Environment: real
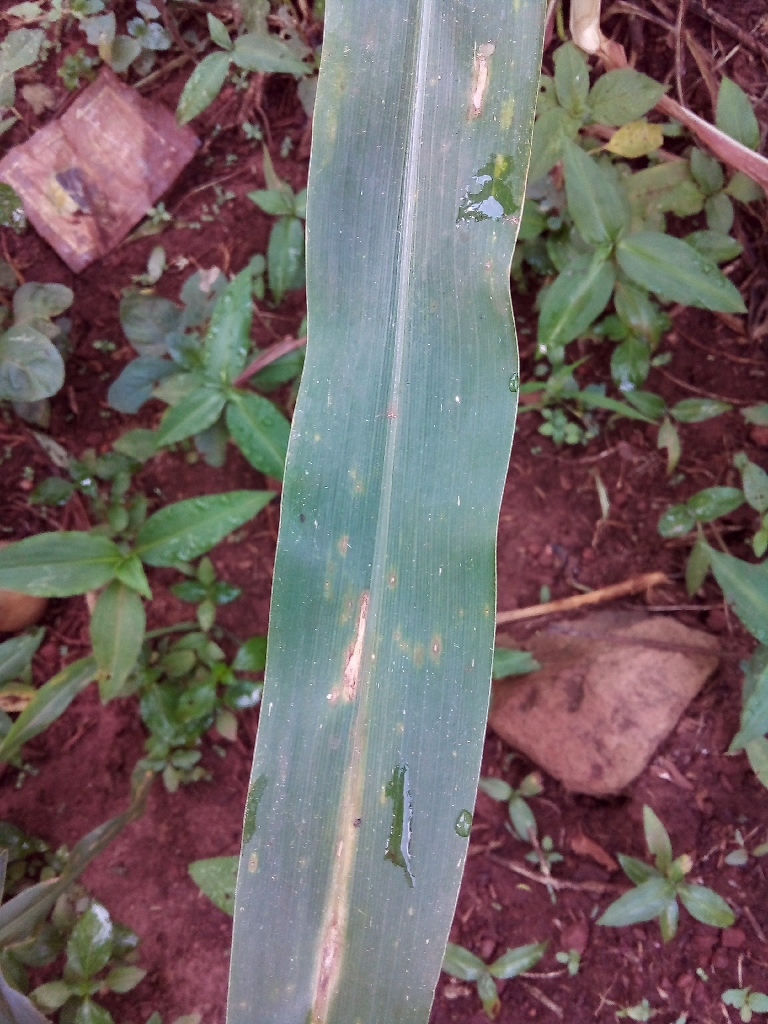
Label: northern_corn_leaf_blight